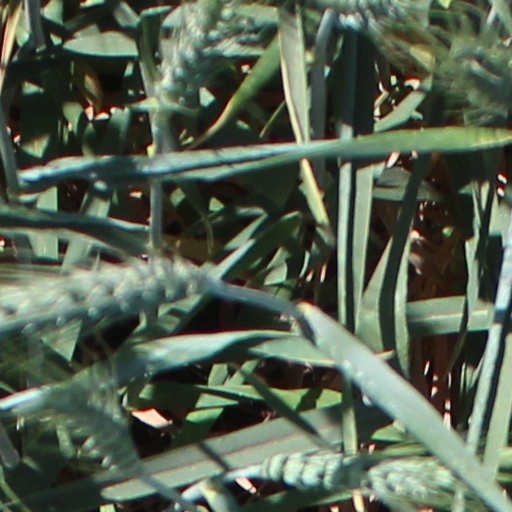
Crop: wheat